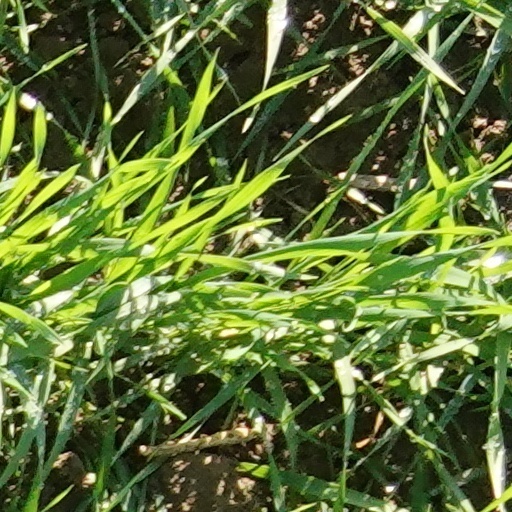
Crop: wheat